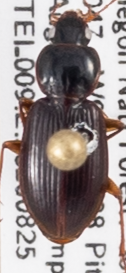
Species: Synuchus impunctatus
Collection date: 2020-08-25
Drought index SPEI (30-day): -0.528
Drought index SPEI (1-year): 2.09
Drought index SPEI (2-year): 2.09